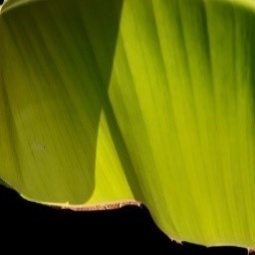
Label: Sulphur